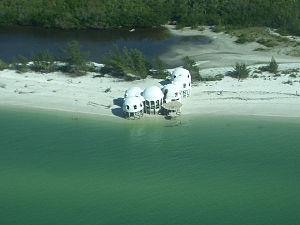
Le cap Romano est un cap américain situé au sud-ouest de la Floride et donnant sur le golfe du Mexique. Il constitue la pointe sud de l'île Caxambas, dans le comté de Collier.